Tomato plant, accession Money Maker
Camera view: vertical (180 deg); turntable rotation: 270 degrees
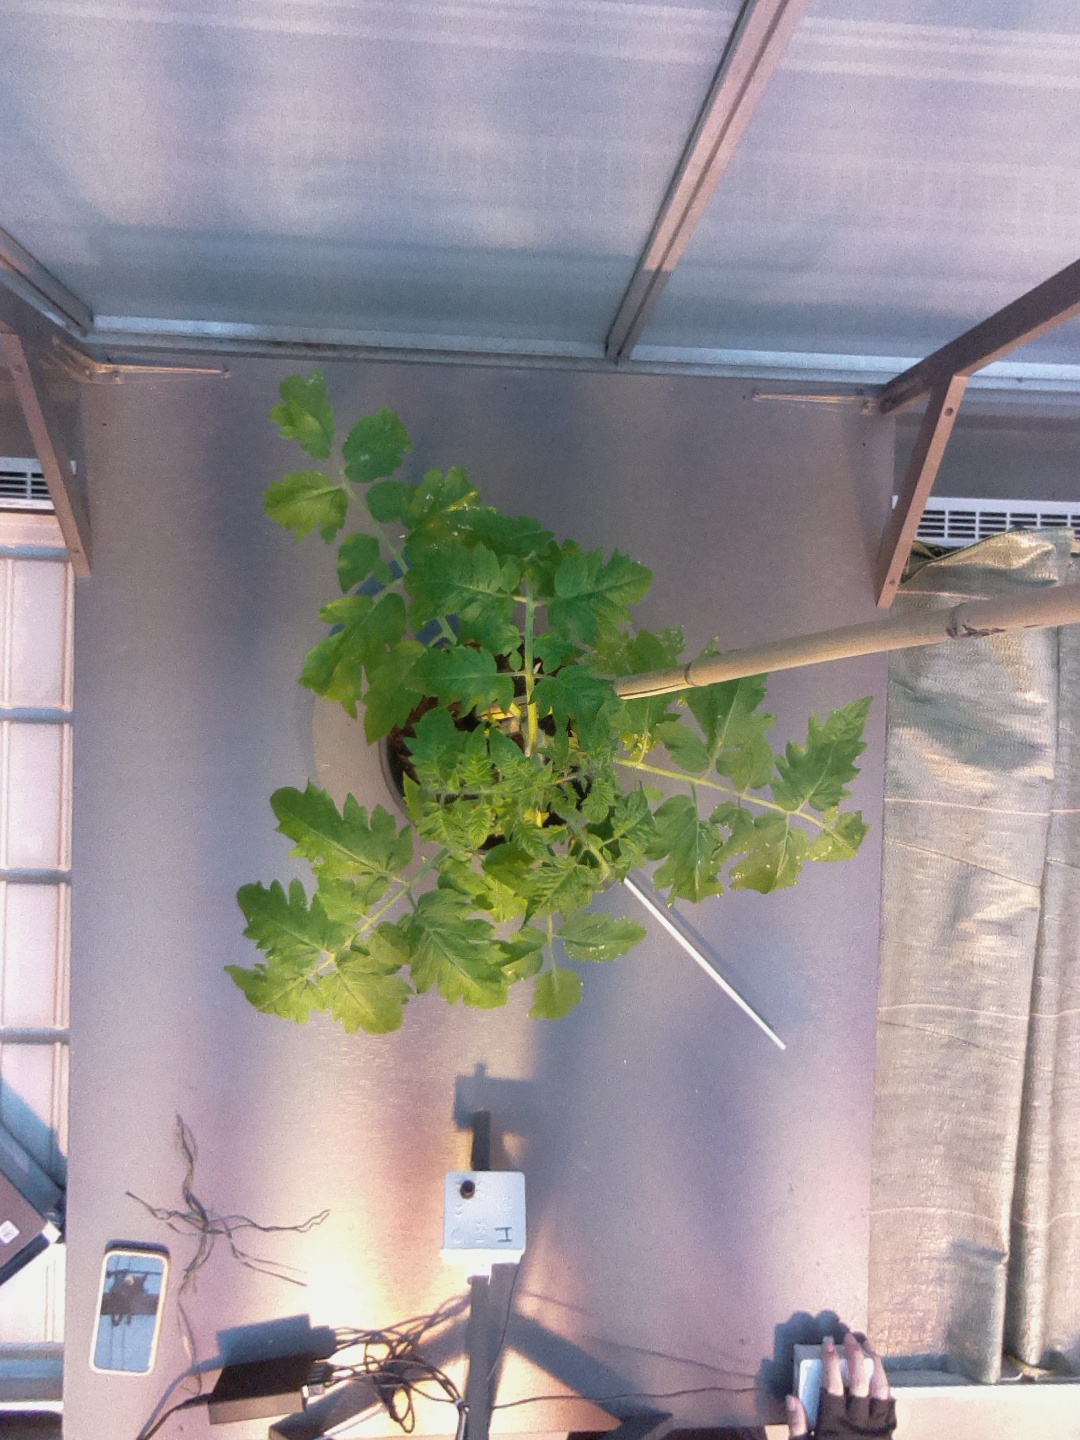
BBCH growth stage 20: First Side shoot start formed